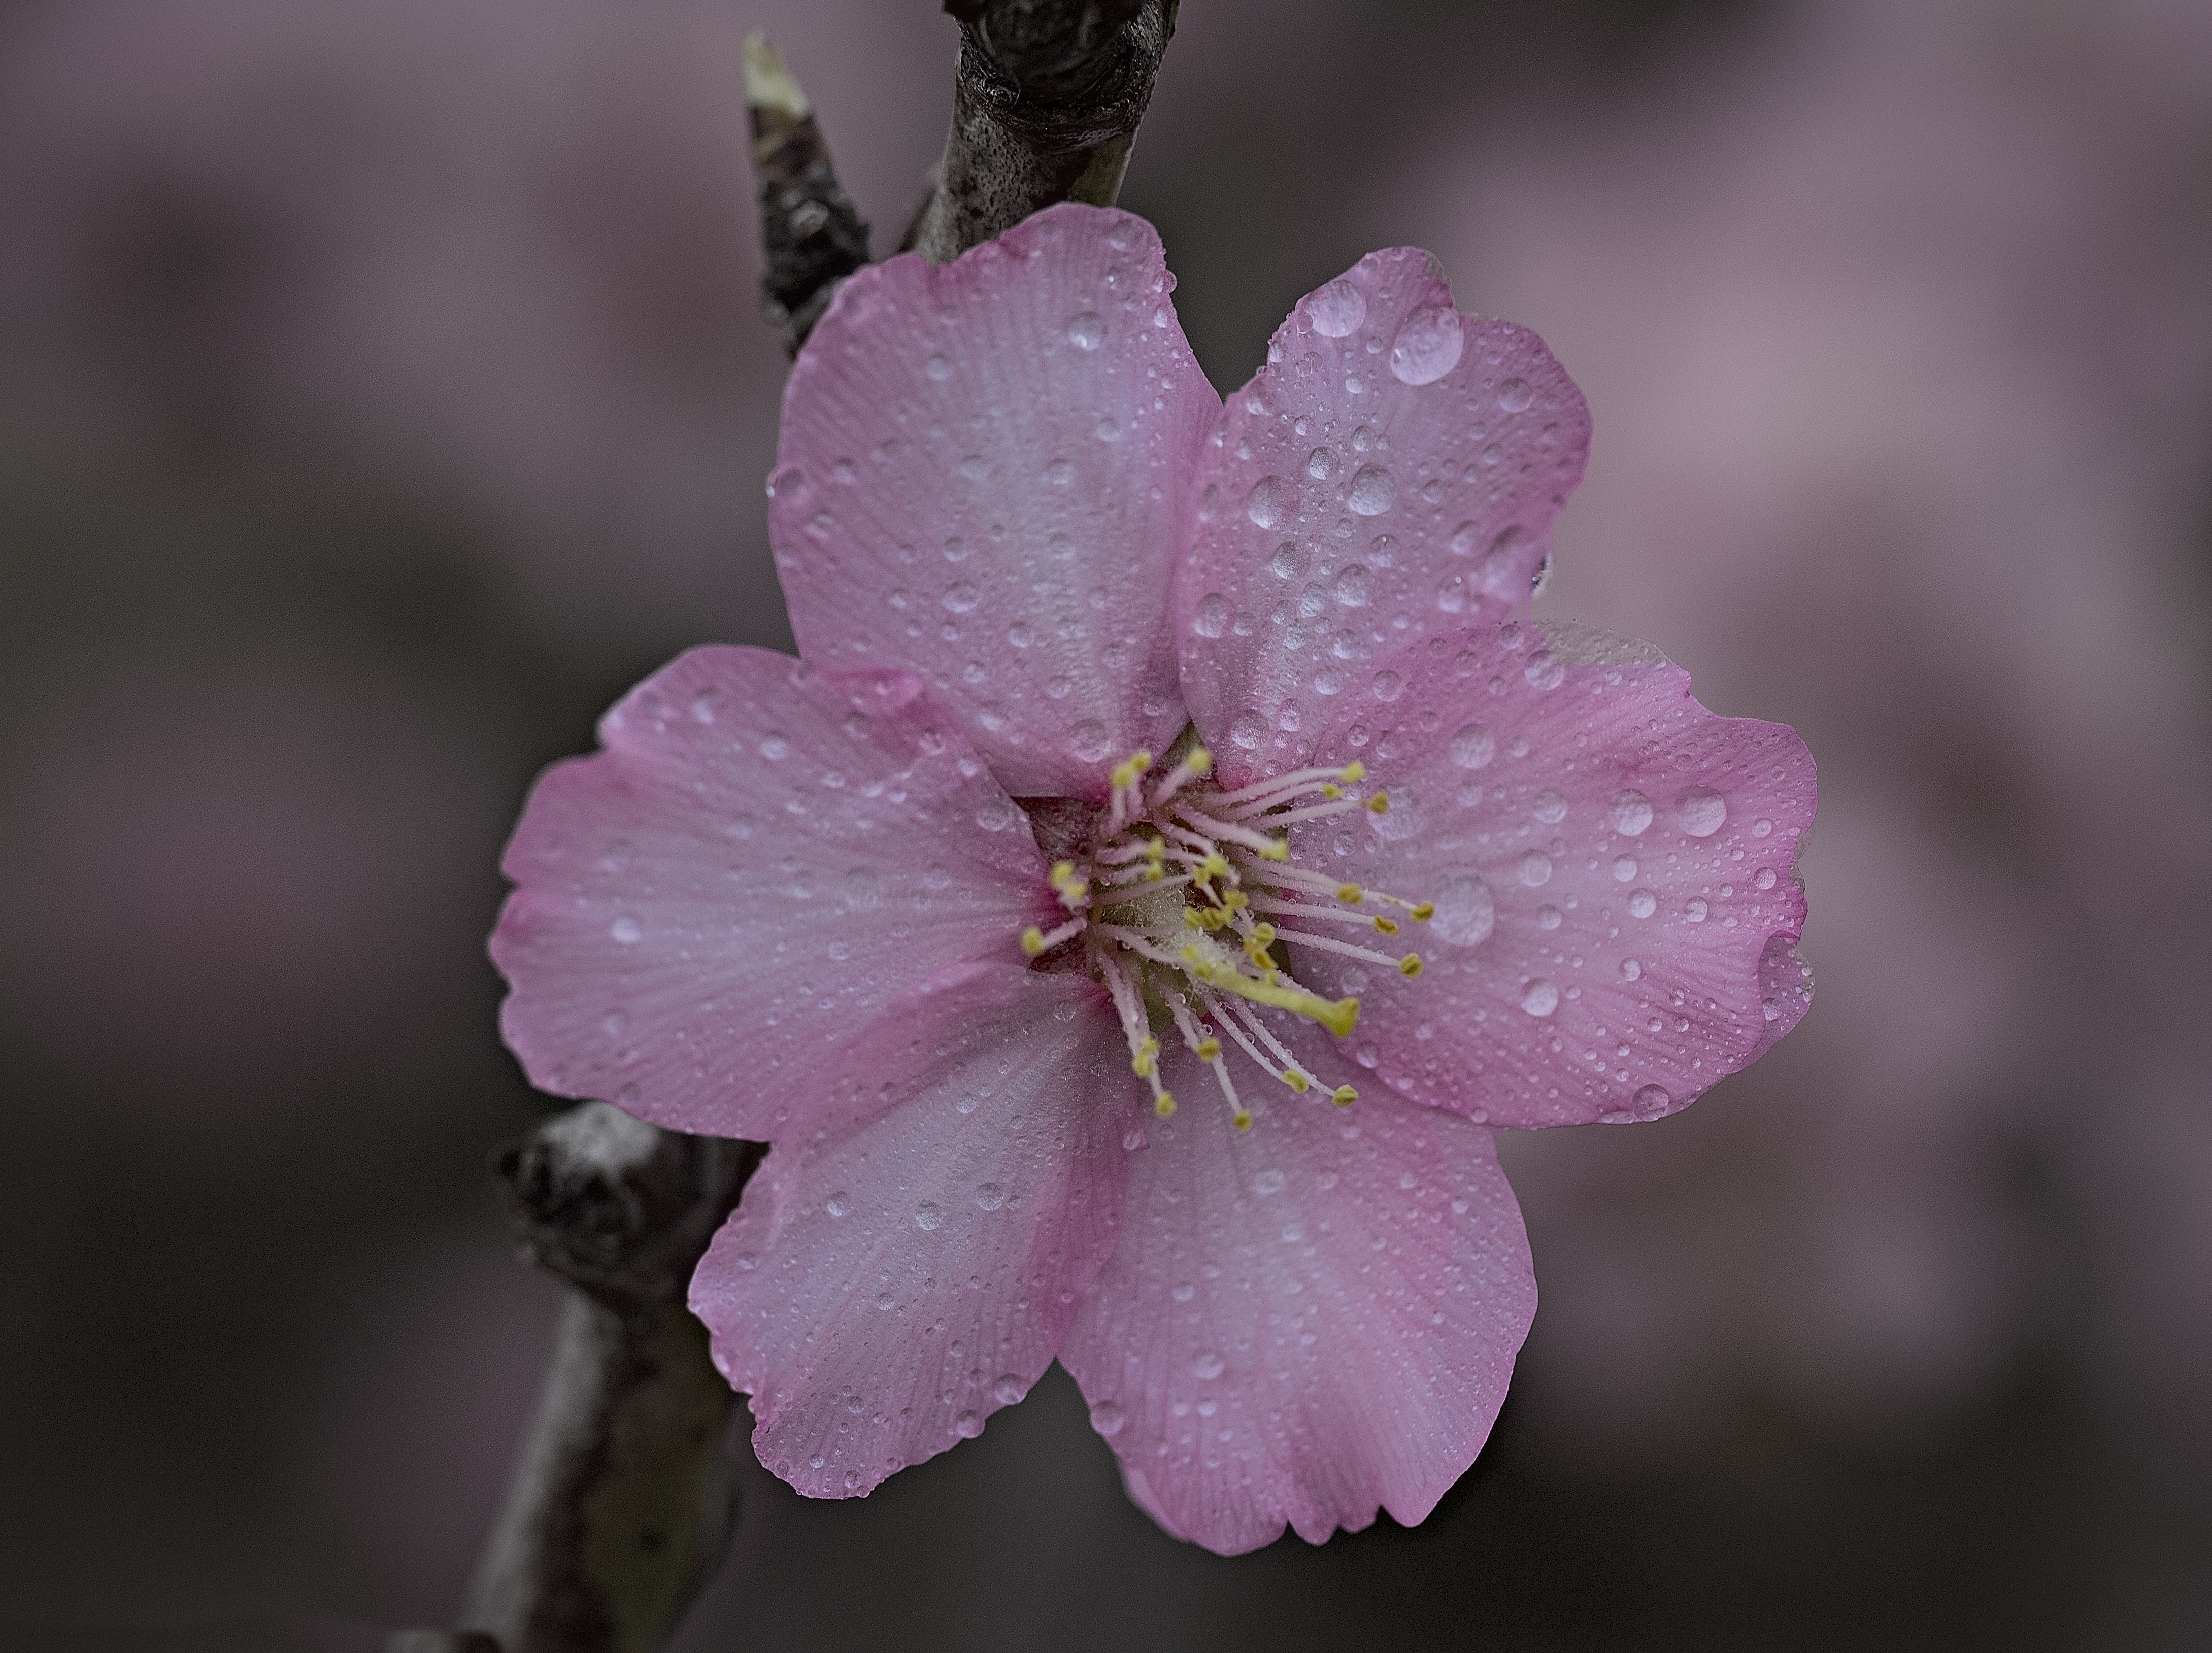
branch, blossom, plant, photography, flower, petal, bloom, spring, botany, pink, flora, cherry blossom, close up, flowering, macro photography, flowering plant, rose family, almond tree, almond flower, plant stem, land plant